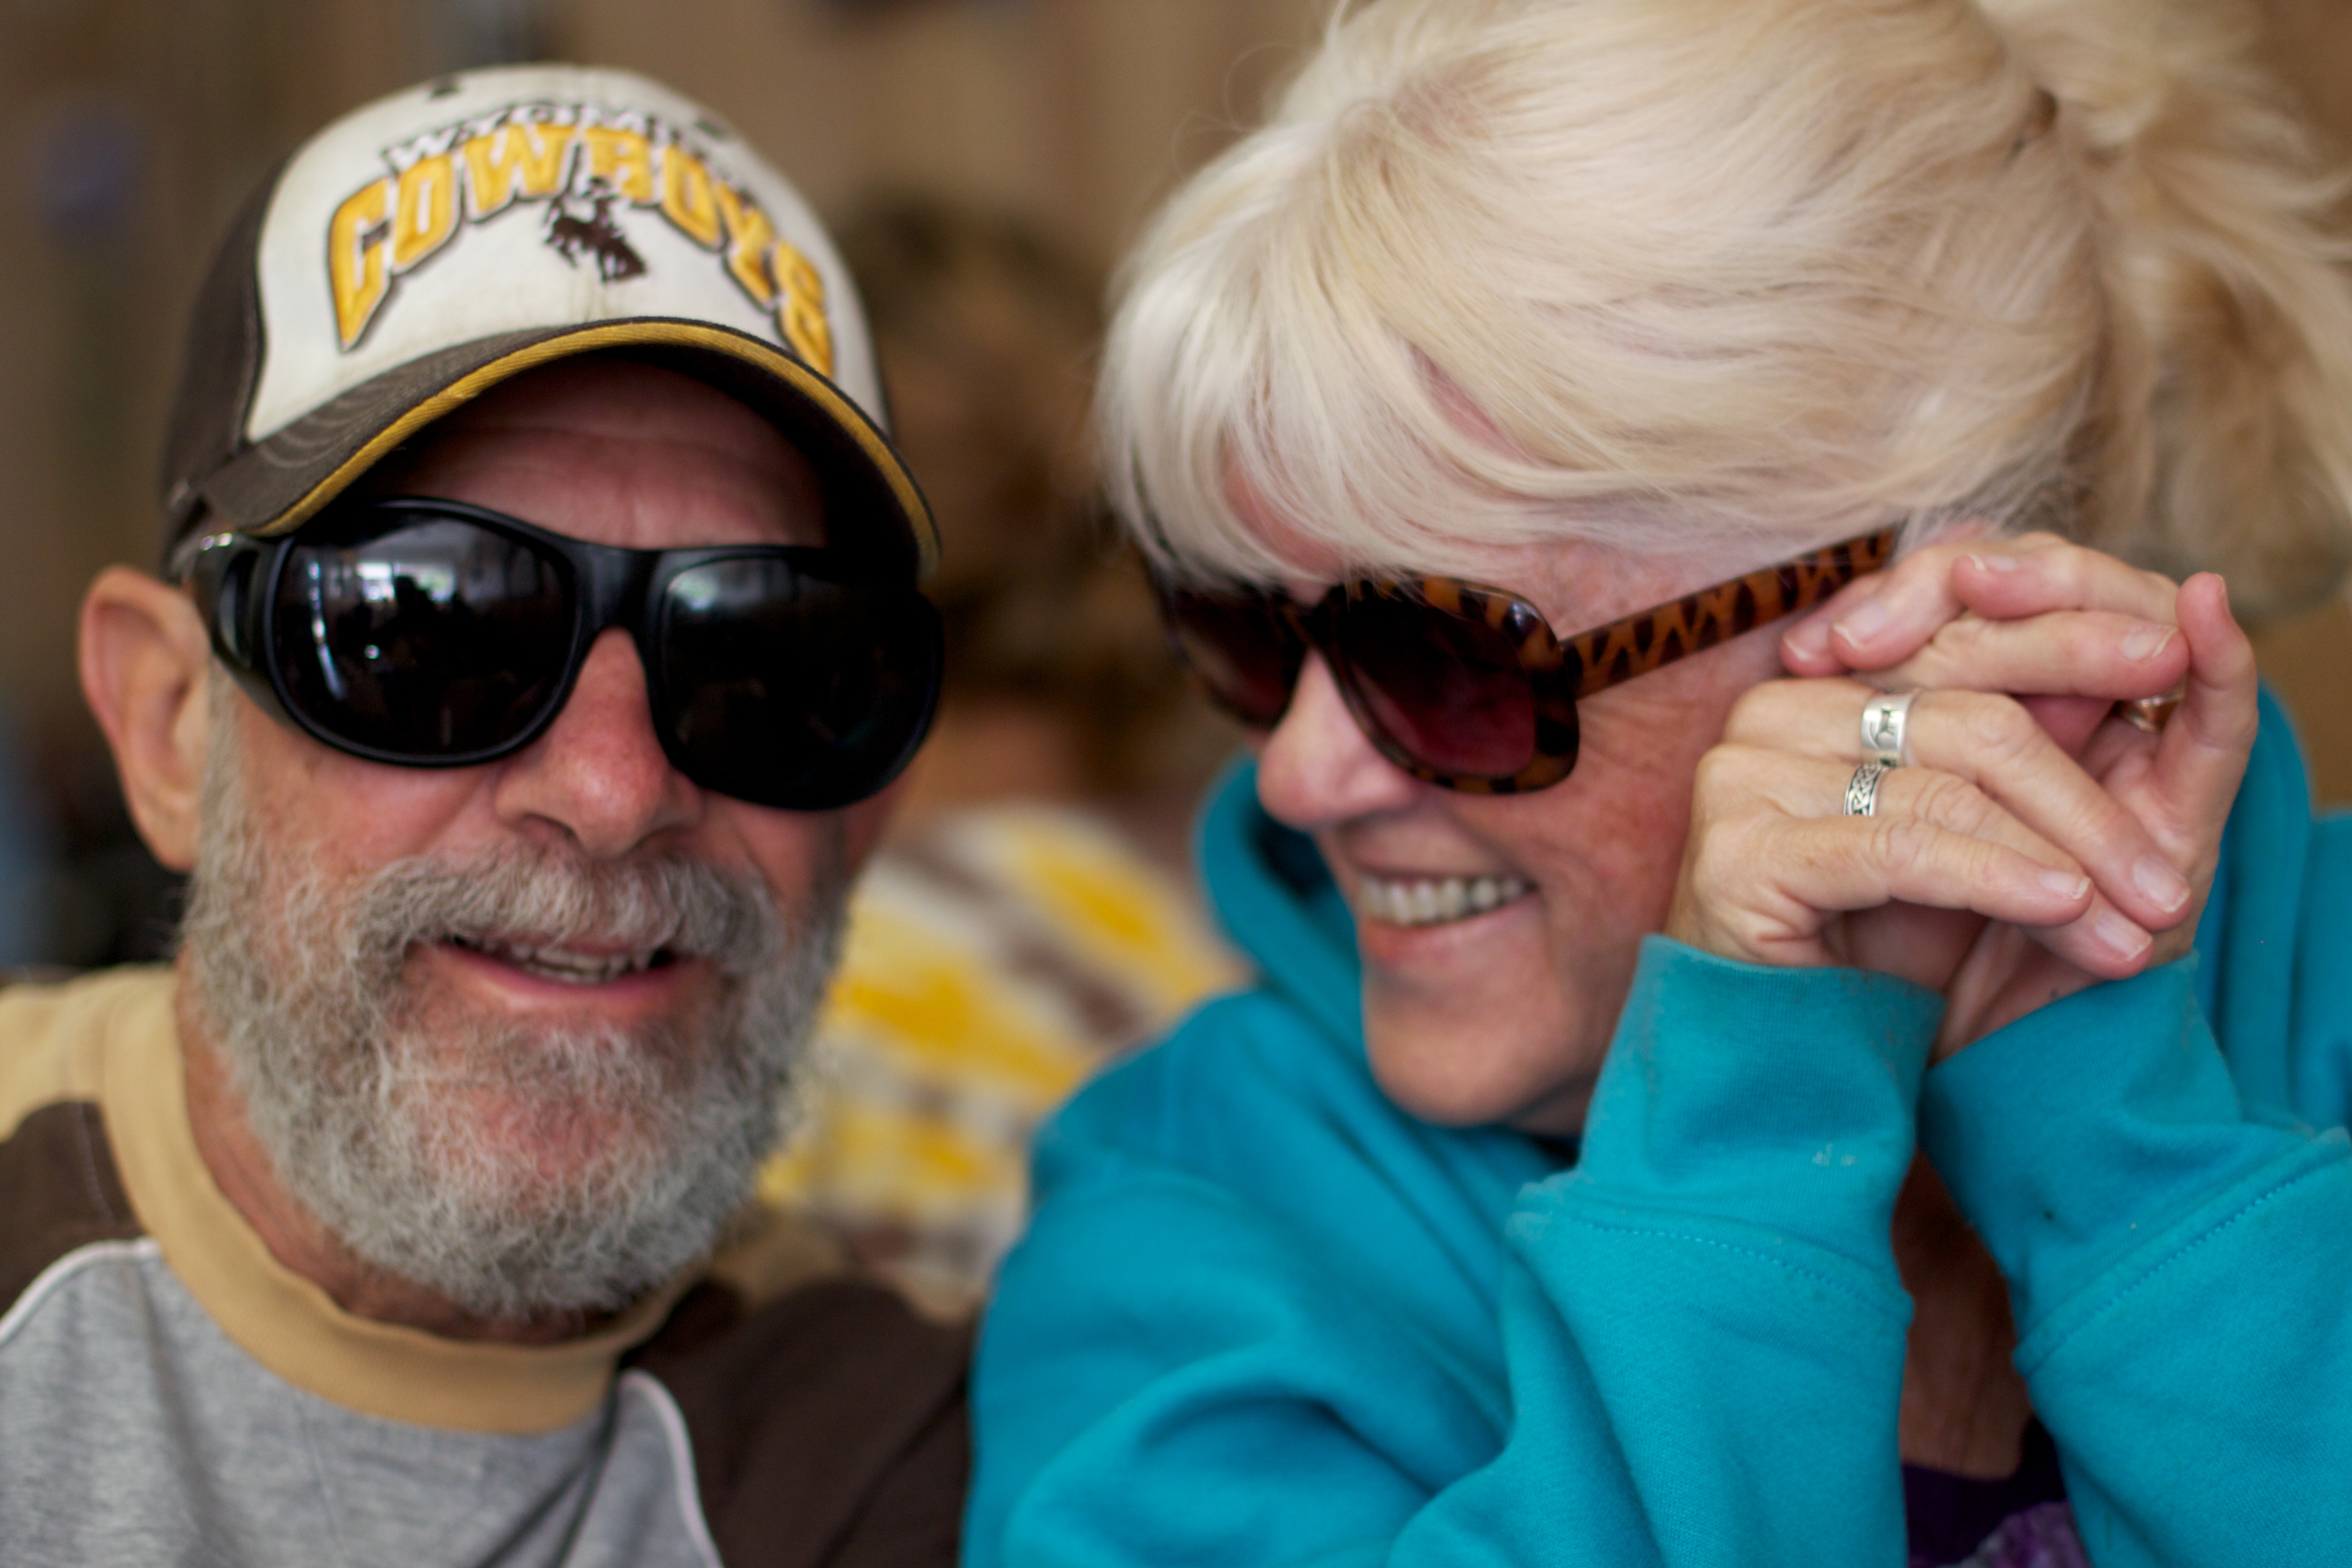
man, person, people, hair, color, hairstyle, fun, glasses, head, odyssey, plpconnectu, wyoming, facial hair, vision care